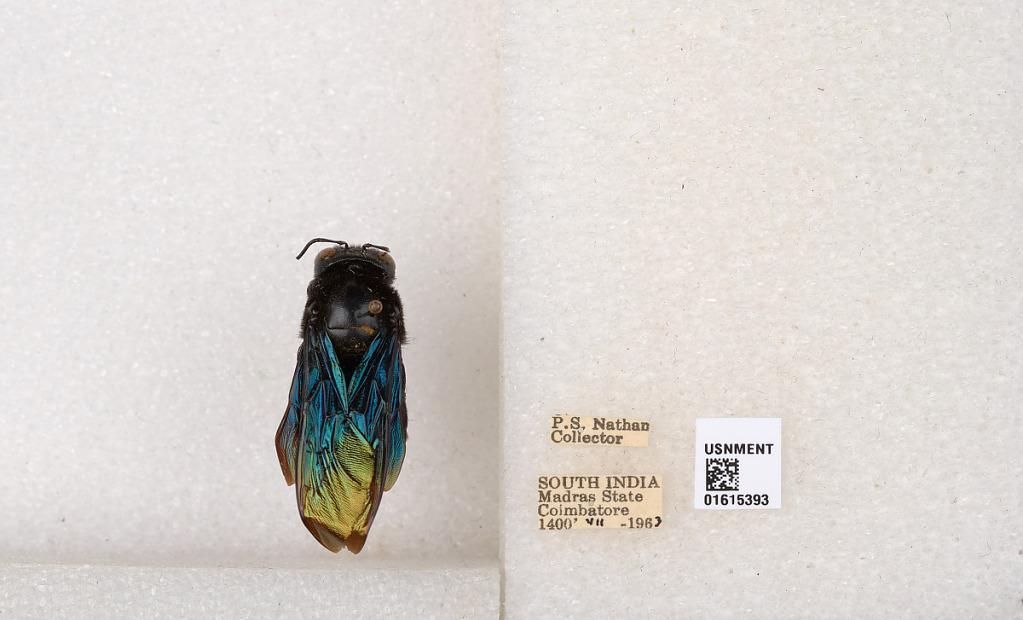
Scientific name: Xylocopa (Biluna) auripennis auripennis Lepeletier
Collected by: P. Nathan
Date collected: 1963-7-1
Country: India
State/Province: Tamil Nadu
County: Coimbatore
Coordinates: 10.9955, 76.9034